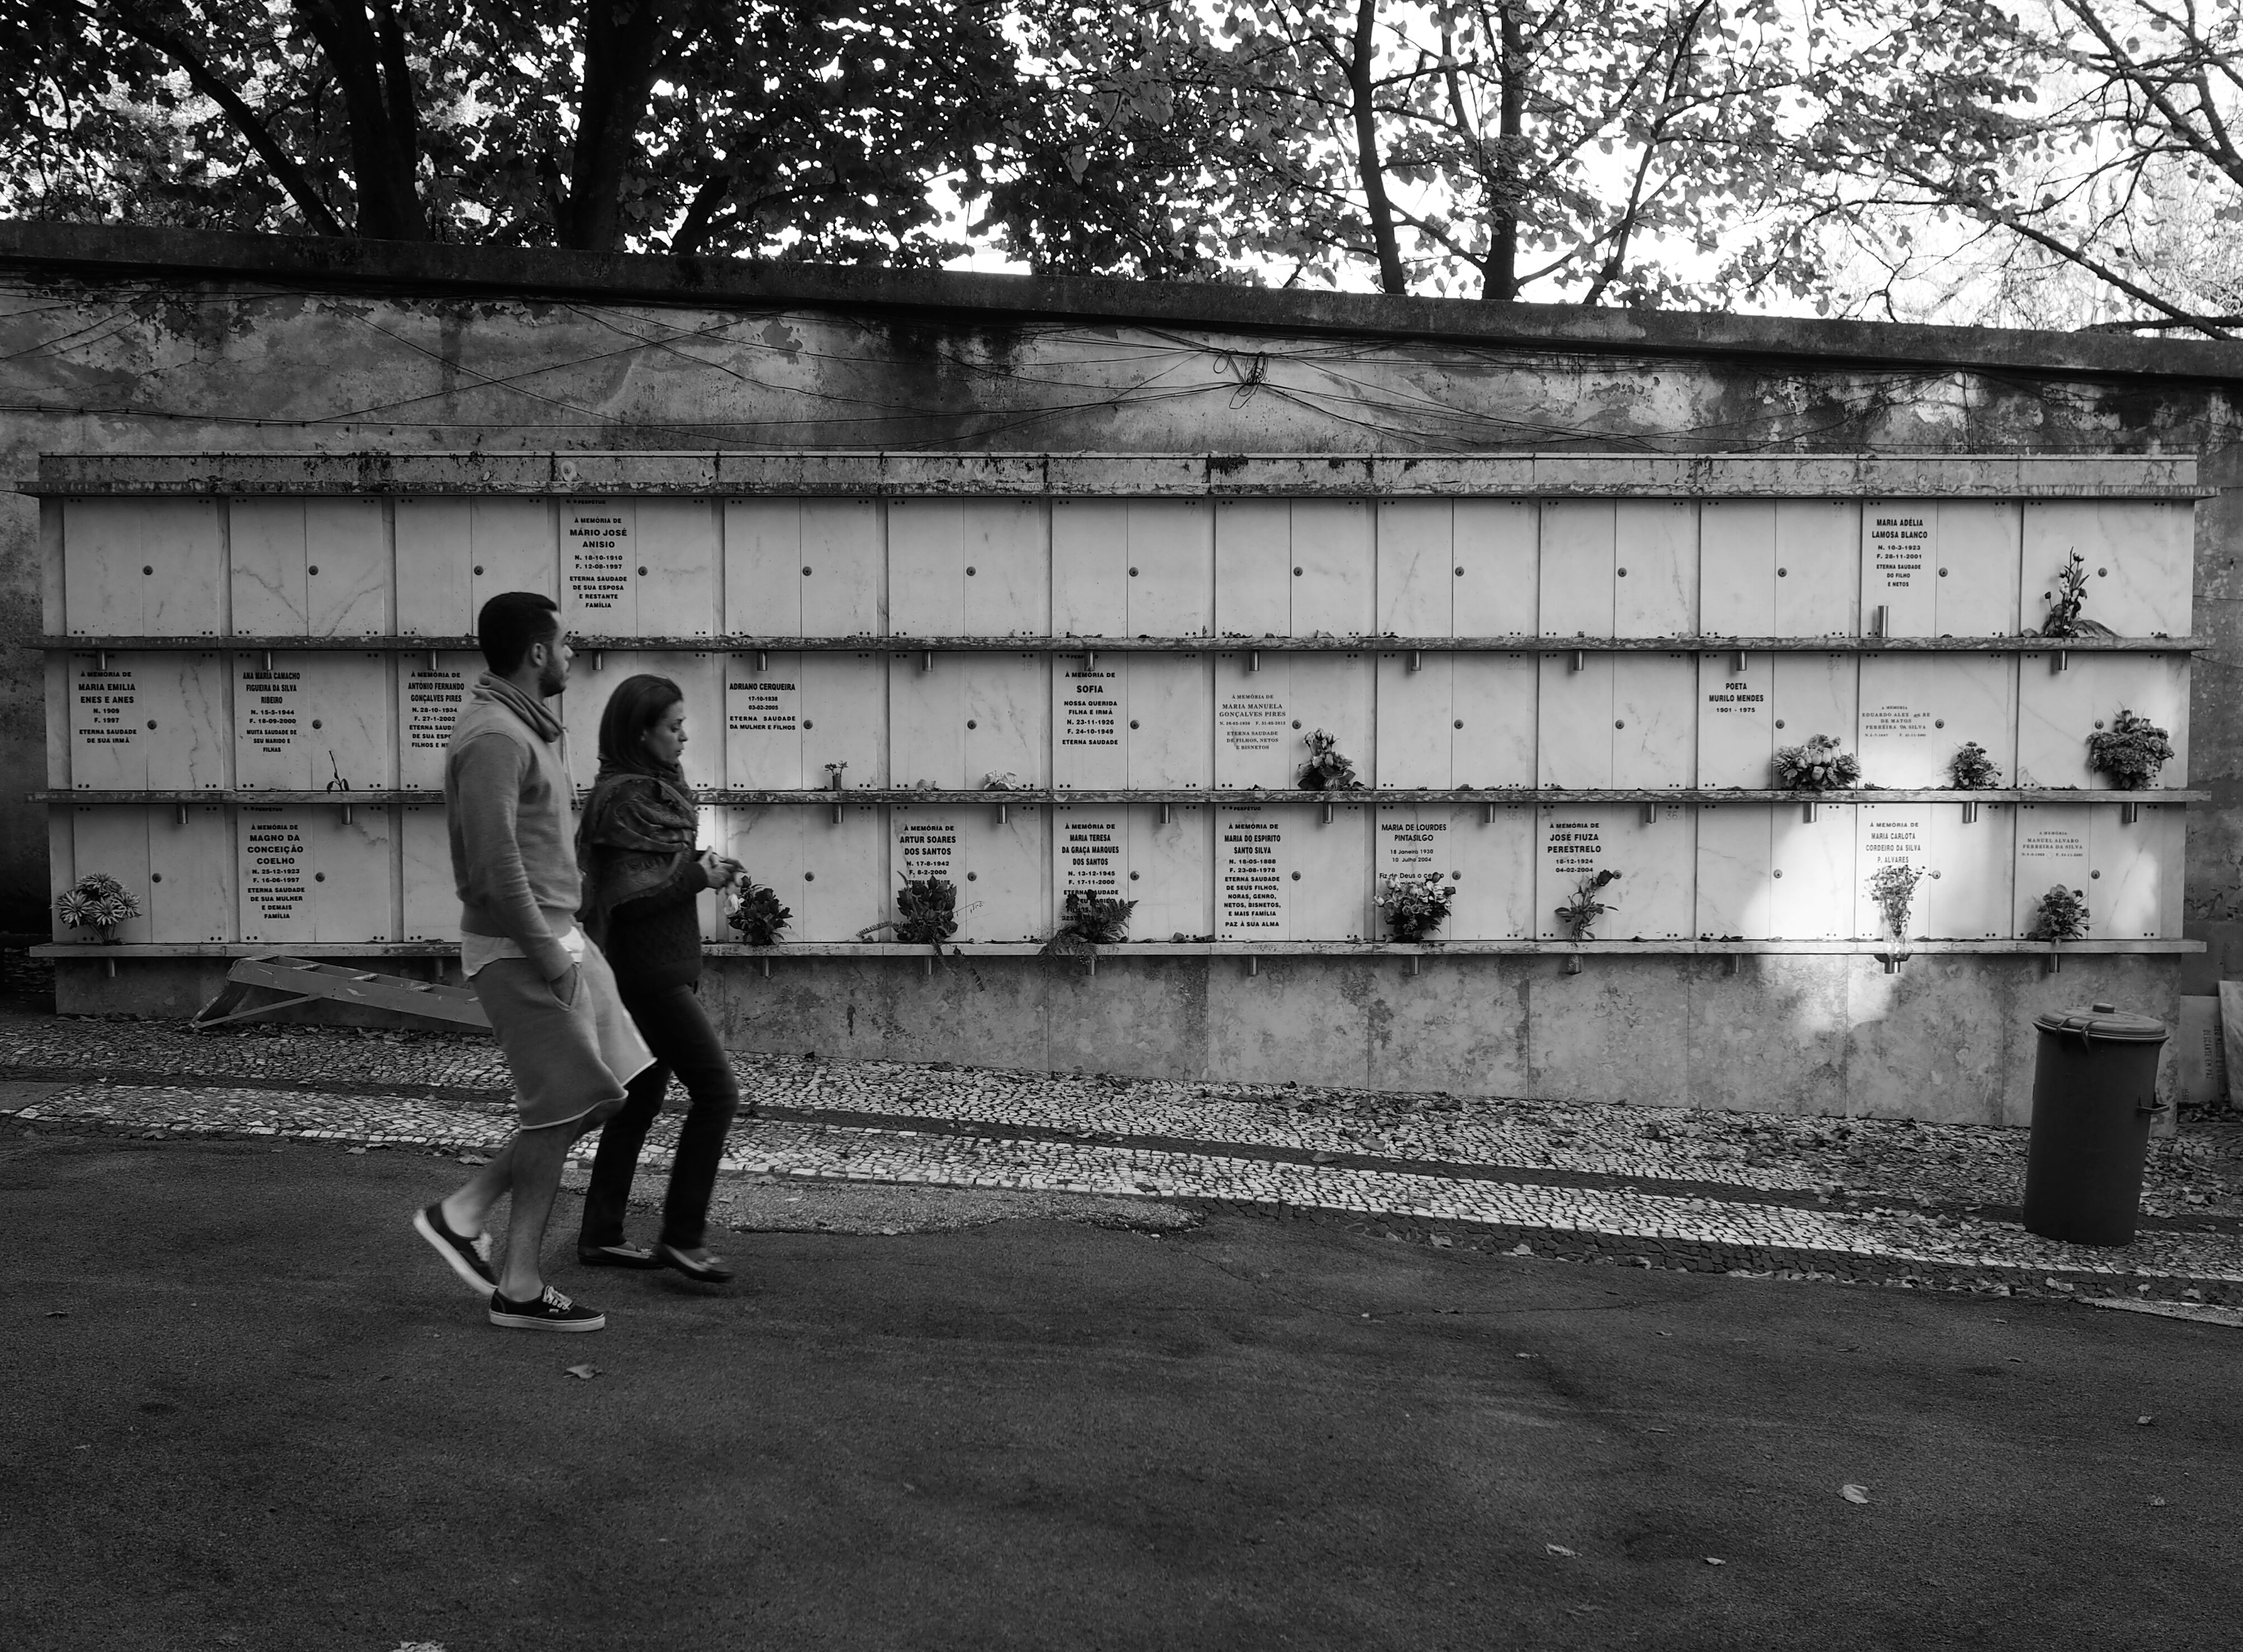
walking, black and white, people, road, white, street, photography, urban, social, lens, cemetery, black, monochrome, streetphotography, bw, blackwhite, streets, moments, infrastructure, public, olympus, photograph, portugal, prime, rua, omd, streetphoto, 17mm, lisboa, lisbon, moment, unposed, souls, pretobranco, sp, pb, inpublic, fotografiaderua, streetmoments, em10, jo olavinha, urban area, monochrome photography